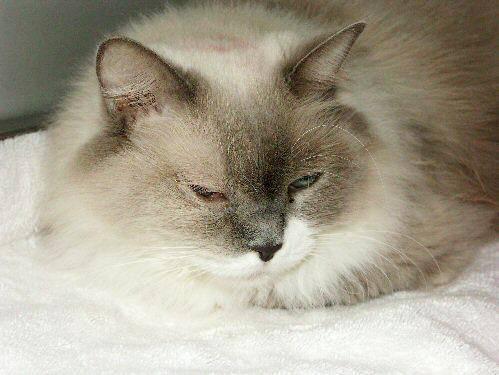
cat